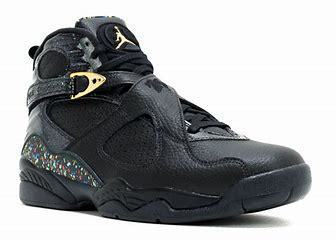
Brand: Jordan
Model: 8 Retro